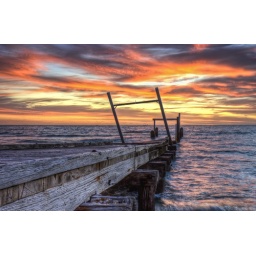
A decrepit boat launching pier against a sunset sky in Elwood, Victoria.